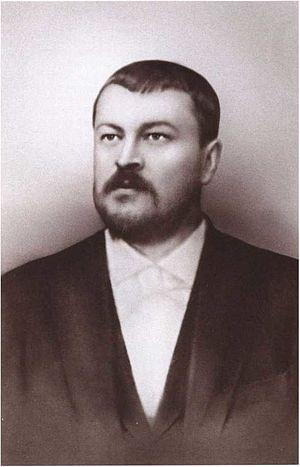
Savva Timofeïevitch Morozov, né le 3 février 1862 à Zouïevo dans l'ouïezd de Bogorodsk et mort le 13 mai 1905 à Cannes, est un industriel et mécène russe.